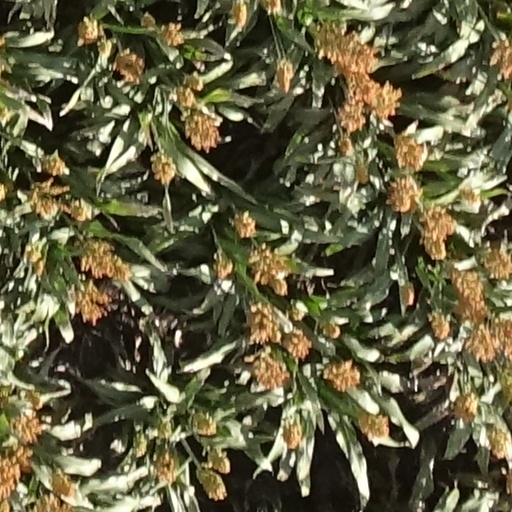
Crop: sorghum